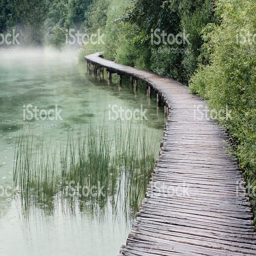
wooden path around lake at the forest